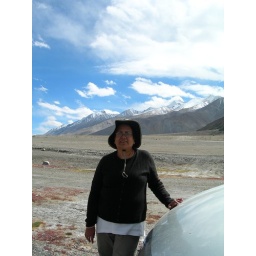
pangong lake. highest salt water lake in the world. it's HUGE.